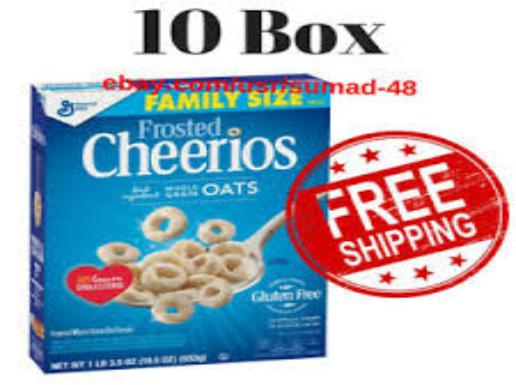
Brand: Frosted Cheerios
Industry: Food